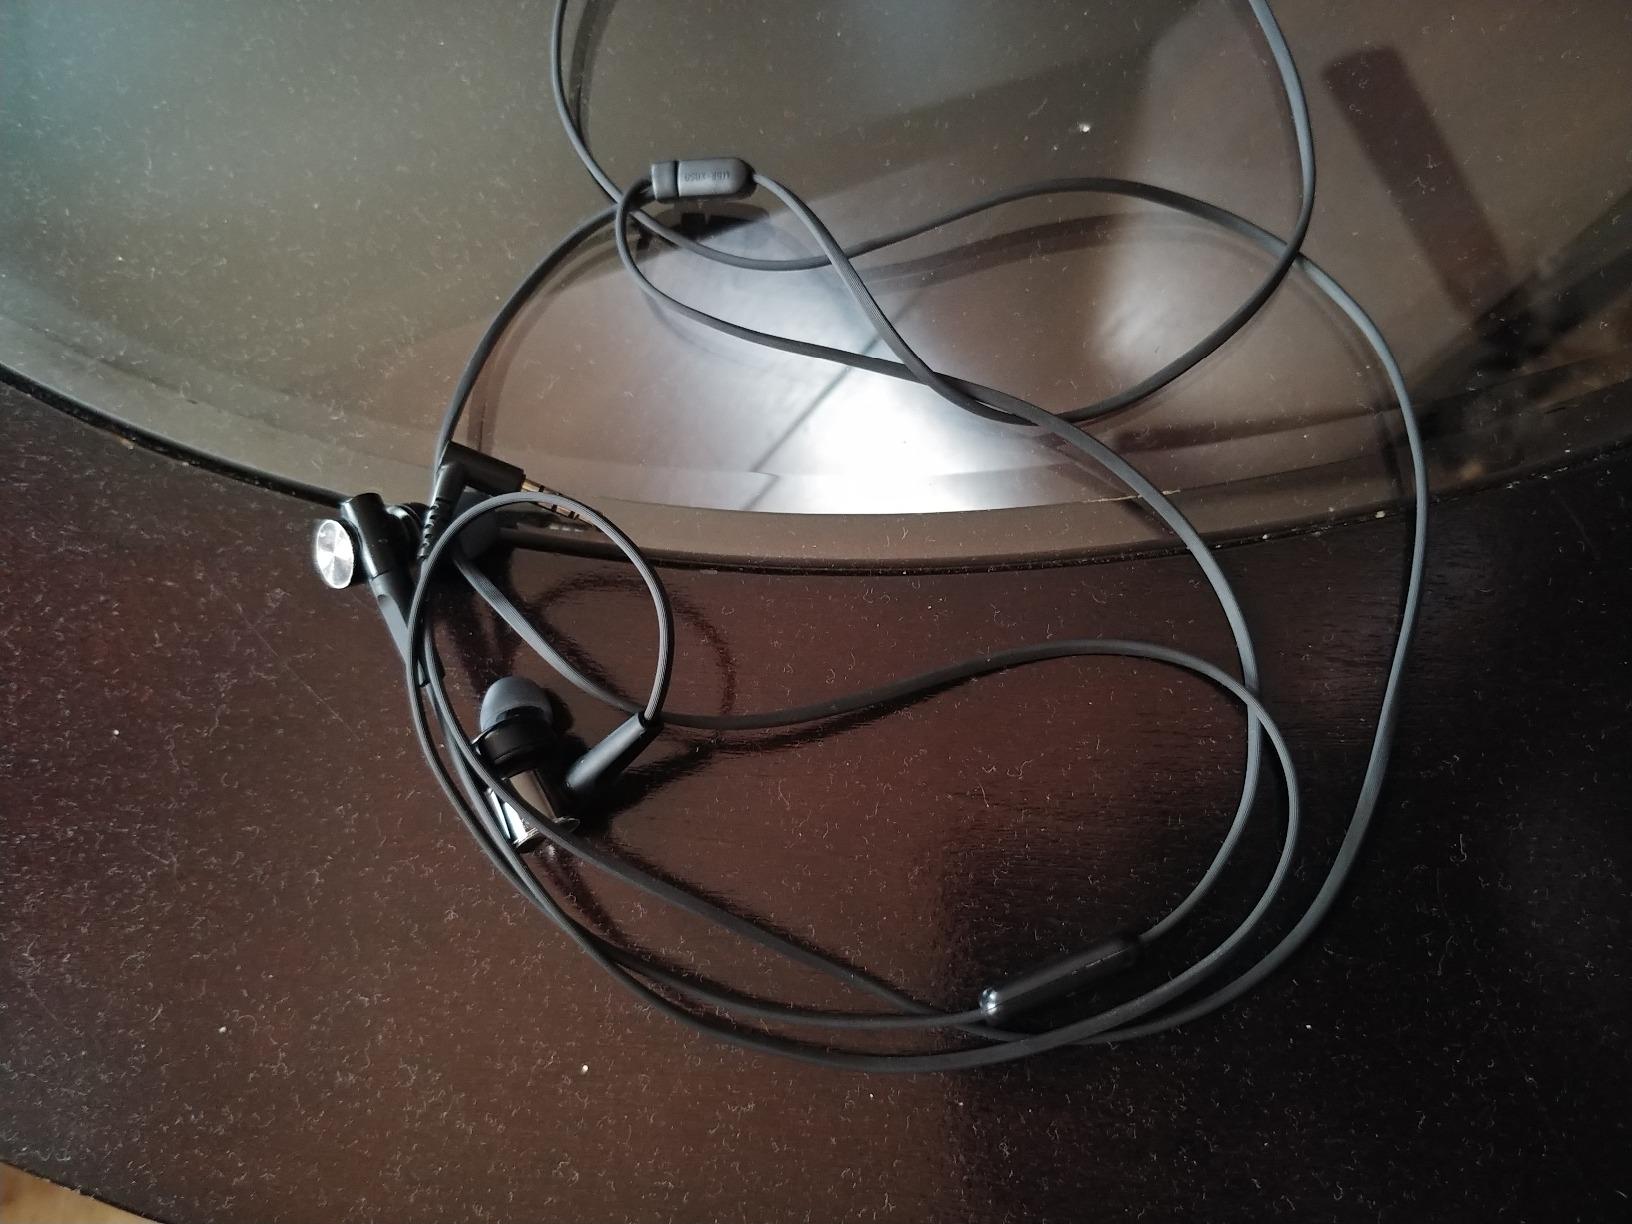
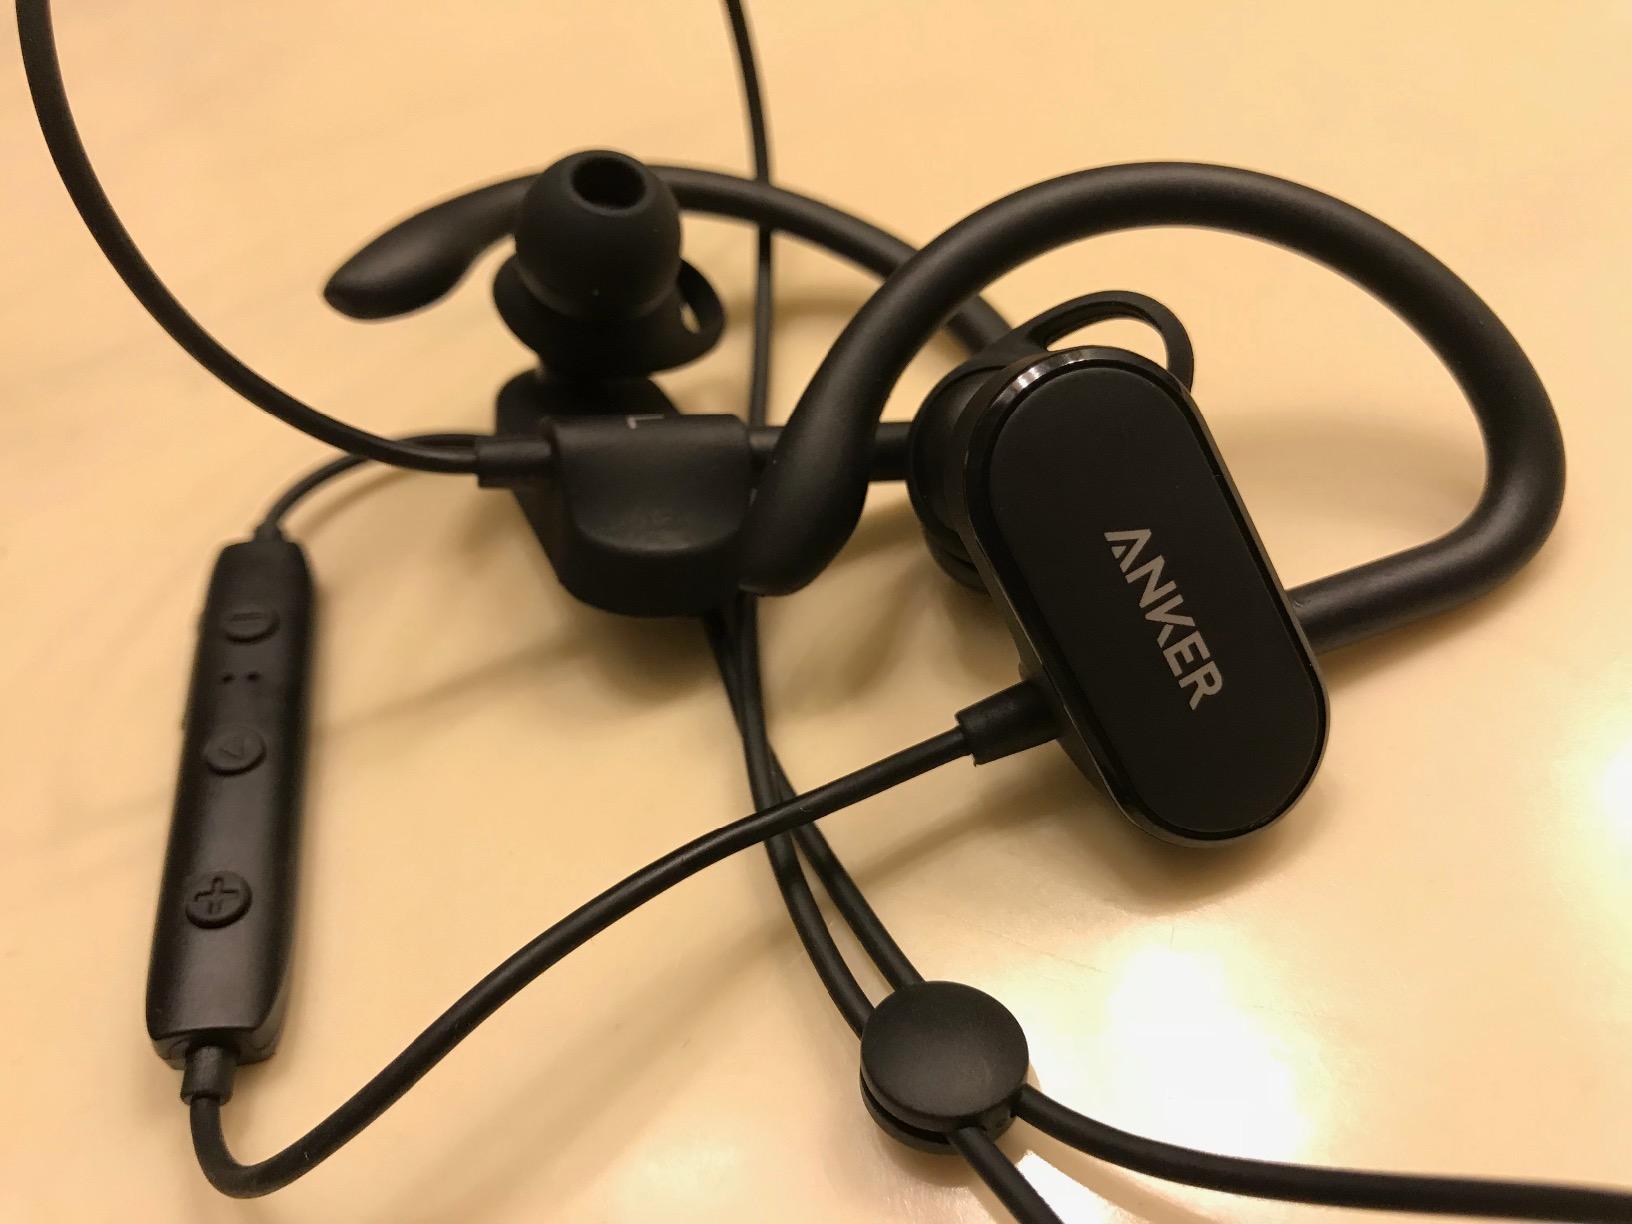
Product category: headphones
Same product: no